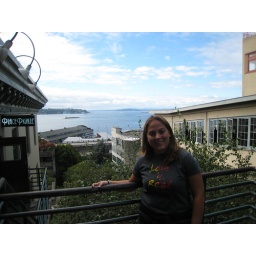
Looking over the water behind the market